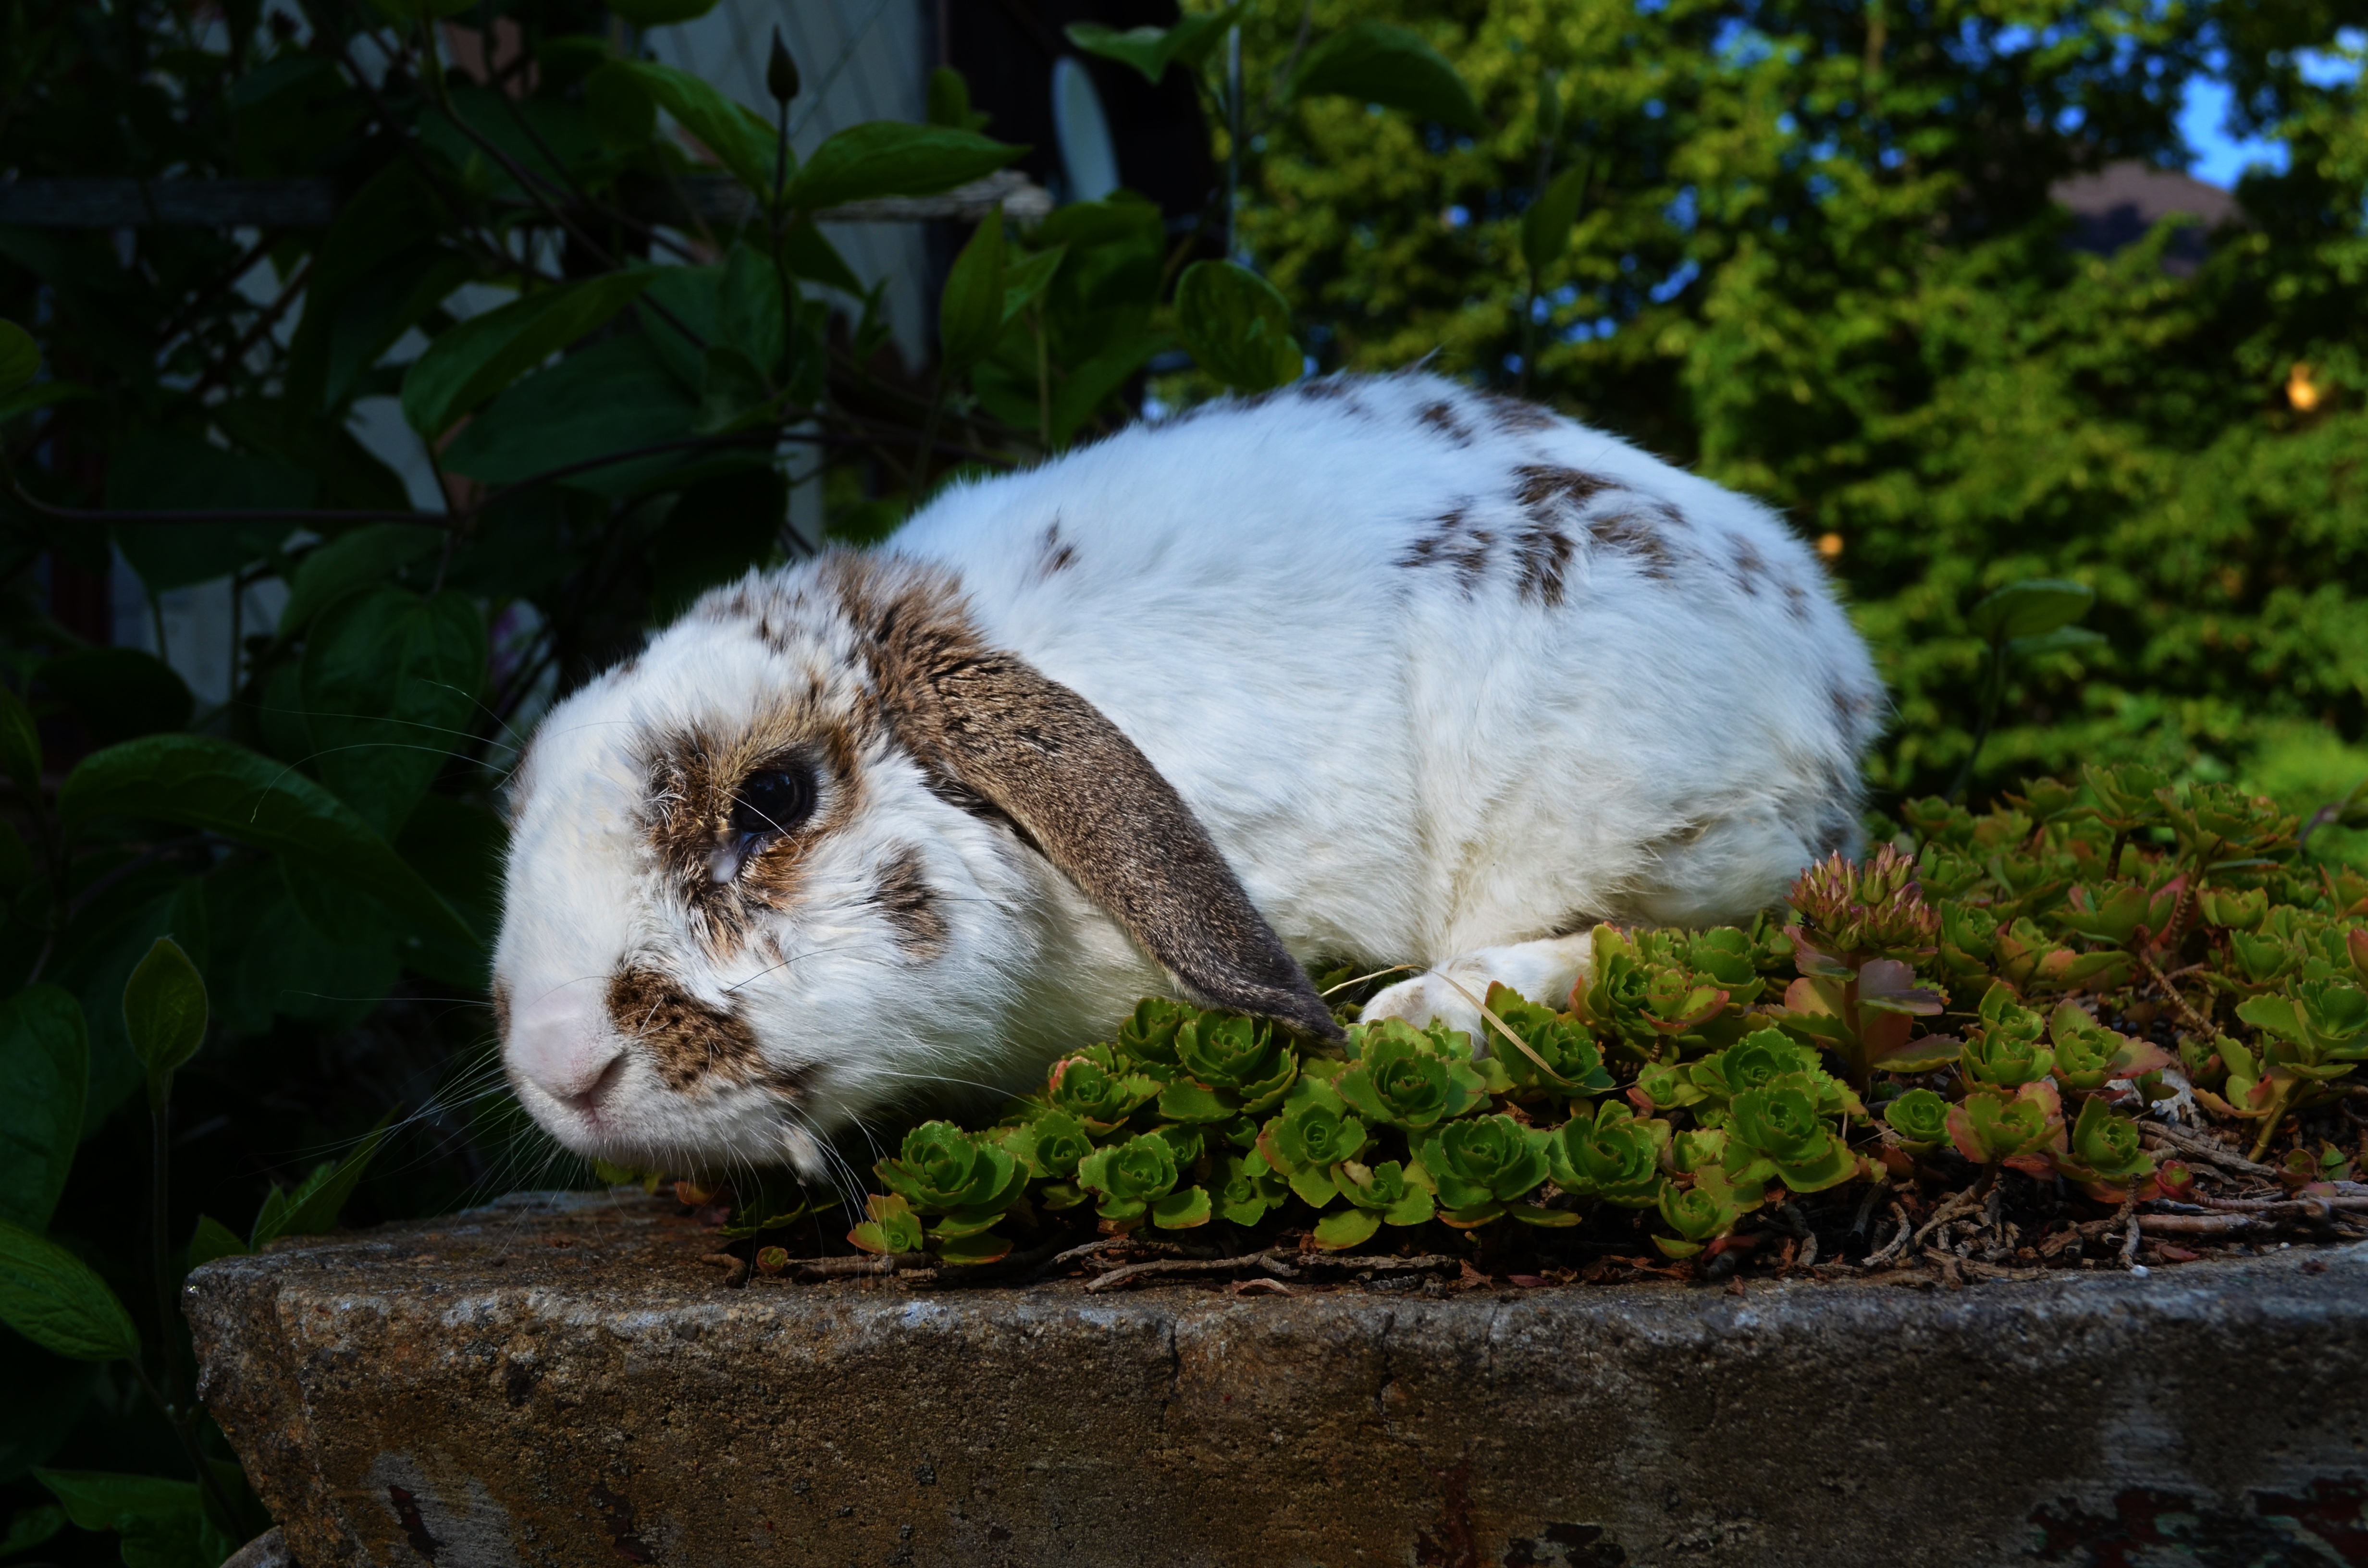
nature, grass, animal, wildlife, zoo, fur, mammal, ear, fauna, rabbit, lamb, vertebrate, domestic rabbit, rabits and hares